Vertical and horizontal bundles

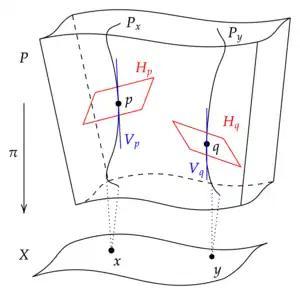
Here, we have a fiber bundle over a base space formula_1. Each basepoint formula_2 corresponds to a fiber formula_3 of points. At each point in the fiber formula_4, the vertical fiber is unique. It is the tangent space to the fiber. The horizontal fiber is non-unique. It merely has to be transverse to the vertical fiber.

In mathematics, the vertical bundle and the horizontal bundle are vector bundles associated to a smooth fiber bundle. More precisely, given a smooth fiber bundle formula_5, the vertical bundle formula_6 and horizontal bundle formula_7 are subbundles of the tangent bundle formula_8 of formula_9 whose Whitney sum satisfies formula_10. This means that, over each point formula_11, the fibers formula_12 and formula_13 form complementary subspaces of the tangent space formula_14. The vertical bundle consists of all vectors that are tangent to the fibers, while the horizontal bundle requires some choice of complementary subbundle.